Night Eyes 4: Fatal Passion

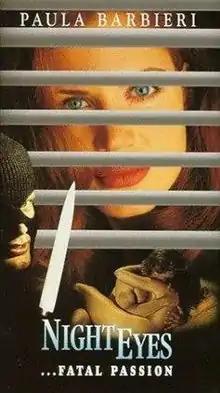
Film poster

Night Eyes 4: Fatal Passion is a 1996 erotic thriller film directed by Rodney McDonald. It is the fourth film in the "Night Eyes" series. Like the previous films, it stars Andrew Stevens as security expert Will Griffith.